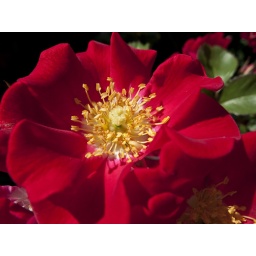
rose near the river in New Castle